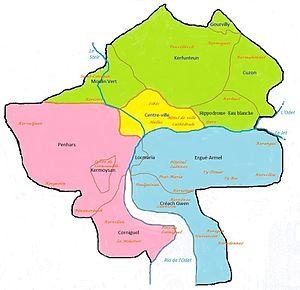
Carte des quartiers de Quimper
Le site était de nature à attirer très tôt une population: en effet, outre la confluence de deux cours d'eau importants localement, l'Odet et le Steïr, la ville se trouve au fond d'une ria, ou aber, et à la hauteur d'un gué.
Quimper /kɛ̃pɛʁ/ est une commune française de la région Bretagne située dans le nord-ouest de la France. La ville est le chef-lieu du département du Finistère, le siège du conseil départemental, ainsi que des deux cantons qui la composent. Elle est également la capitale traditionnelle de la Cornouaille, du Pays Glazik et du Pays de Cornouaille qui compte 331 300 habitants en 2009, le siège de l'intercommunalité de Quimper Bretagne Occidentale qui compte 100 187 habitants en 2014, le siège de l'arrondissement de Quimper et enfin le siège du diocèse de Quimper et Léon. Ses habitants sont appelés les Quimpérois.